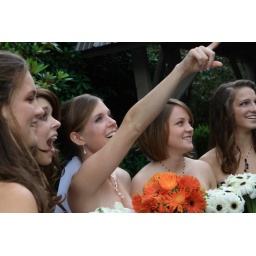
hey look, the sky is blue over there. well at least it was for about 10 minutes. then it poured....again.